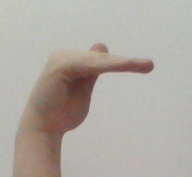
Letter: khaa